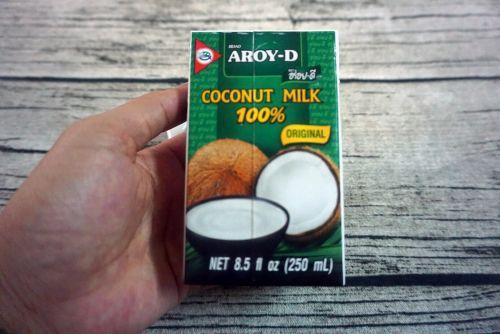
Waste category: cardboard